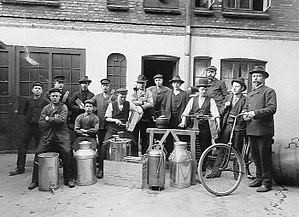
Hjernø / Historie / Grundlæggelsen af Danmarks ældste VVS-virksomhed
H. Chr. Hansen og svende omkring år 1910.
H.Chr. Hansen (med cyklen) og ansatte udenfor værkstedet i Klostergade 10.
Hjernø A/S er et dansk VVS-firma grundlagt i Aarhus i 1832 af kobbersmed Jens Hjernøe. Firmaet er Danmarks ældste VVS-firma og antageligt også Danmarks ældste håndværksvirksomhed. Navnet Hjernø A/S stammer fra Jens Hjernøes bedstefar Rasmus Rasmussen, der var smed på øen Hjarnø. Hjernø A/S har altid haft adresse i Aarhus, og man kan forskellige steder i Aarhus stadig se spor af firmaets lange historie. I Den Gamle By kan man i kobbersmeden finder kobbertøj udført af smede fra Hjernø, og i Latinerkvarteret i Aarhus kan man ved Klostergade 10 se en smedejernsport med initialerne for ejer H. Christian Hansen og hans hustru Kirstine Hansen.